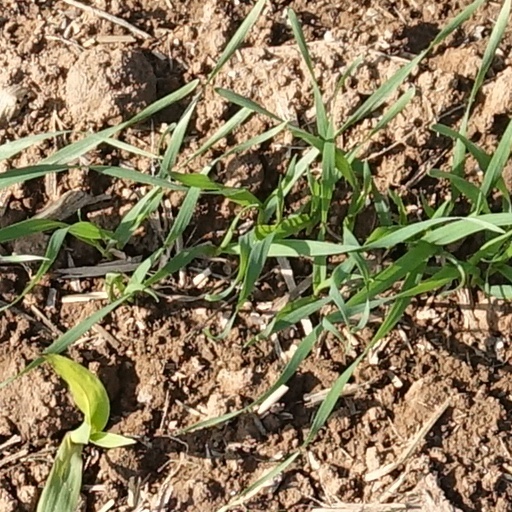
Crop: wheat